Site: brandenburg
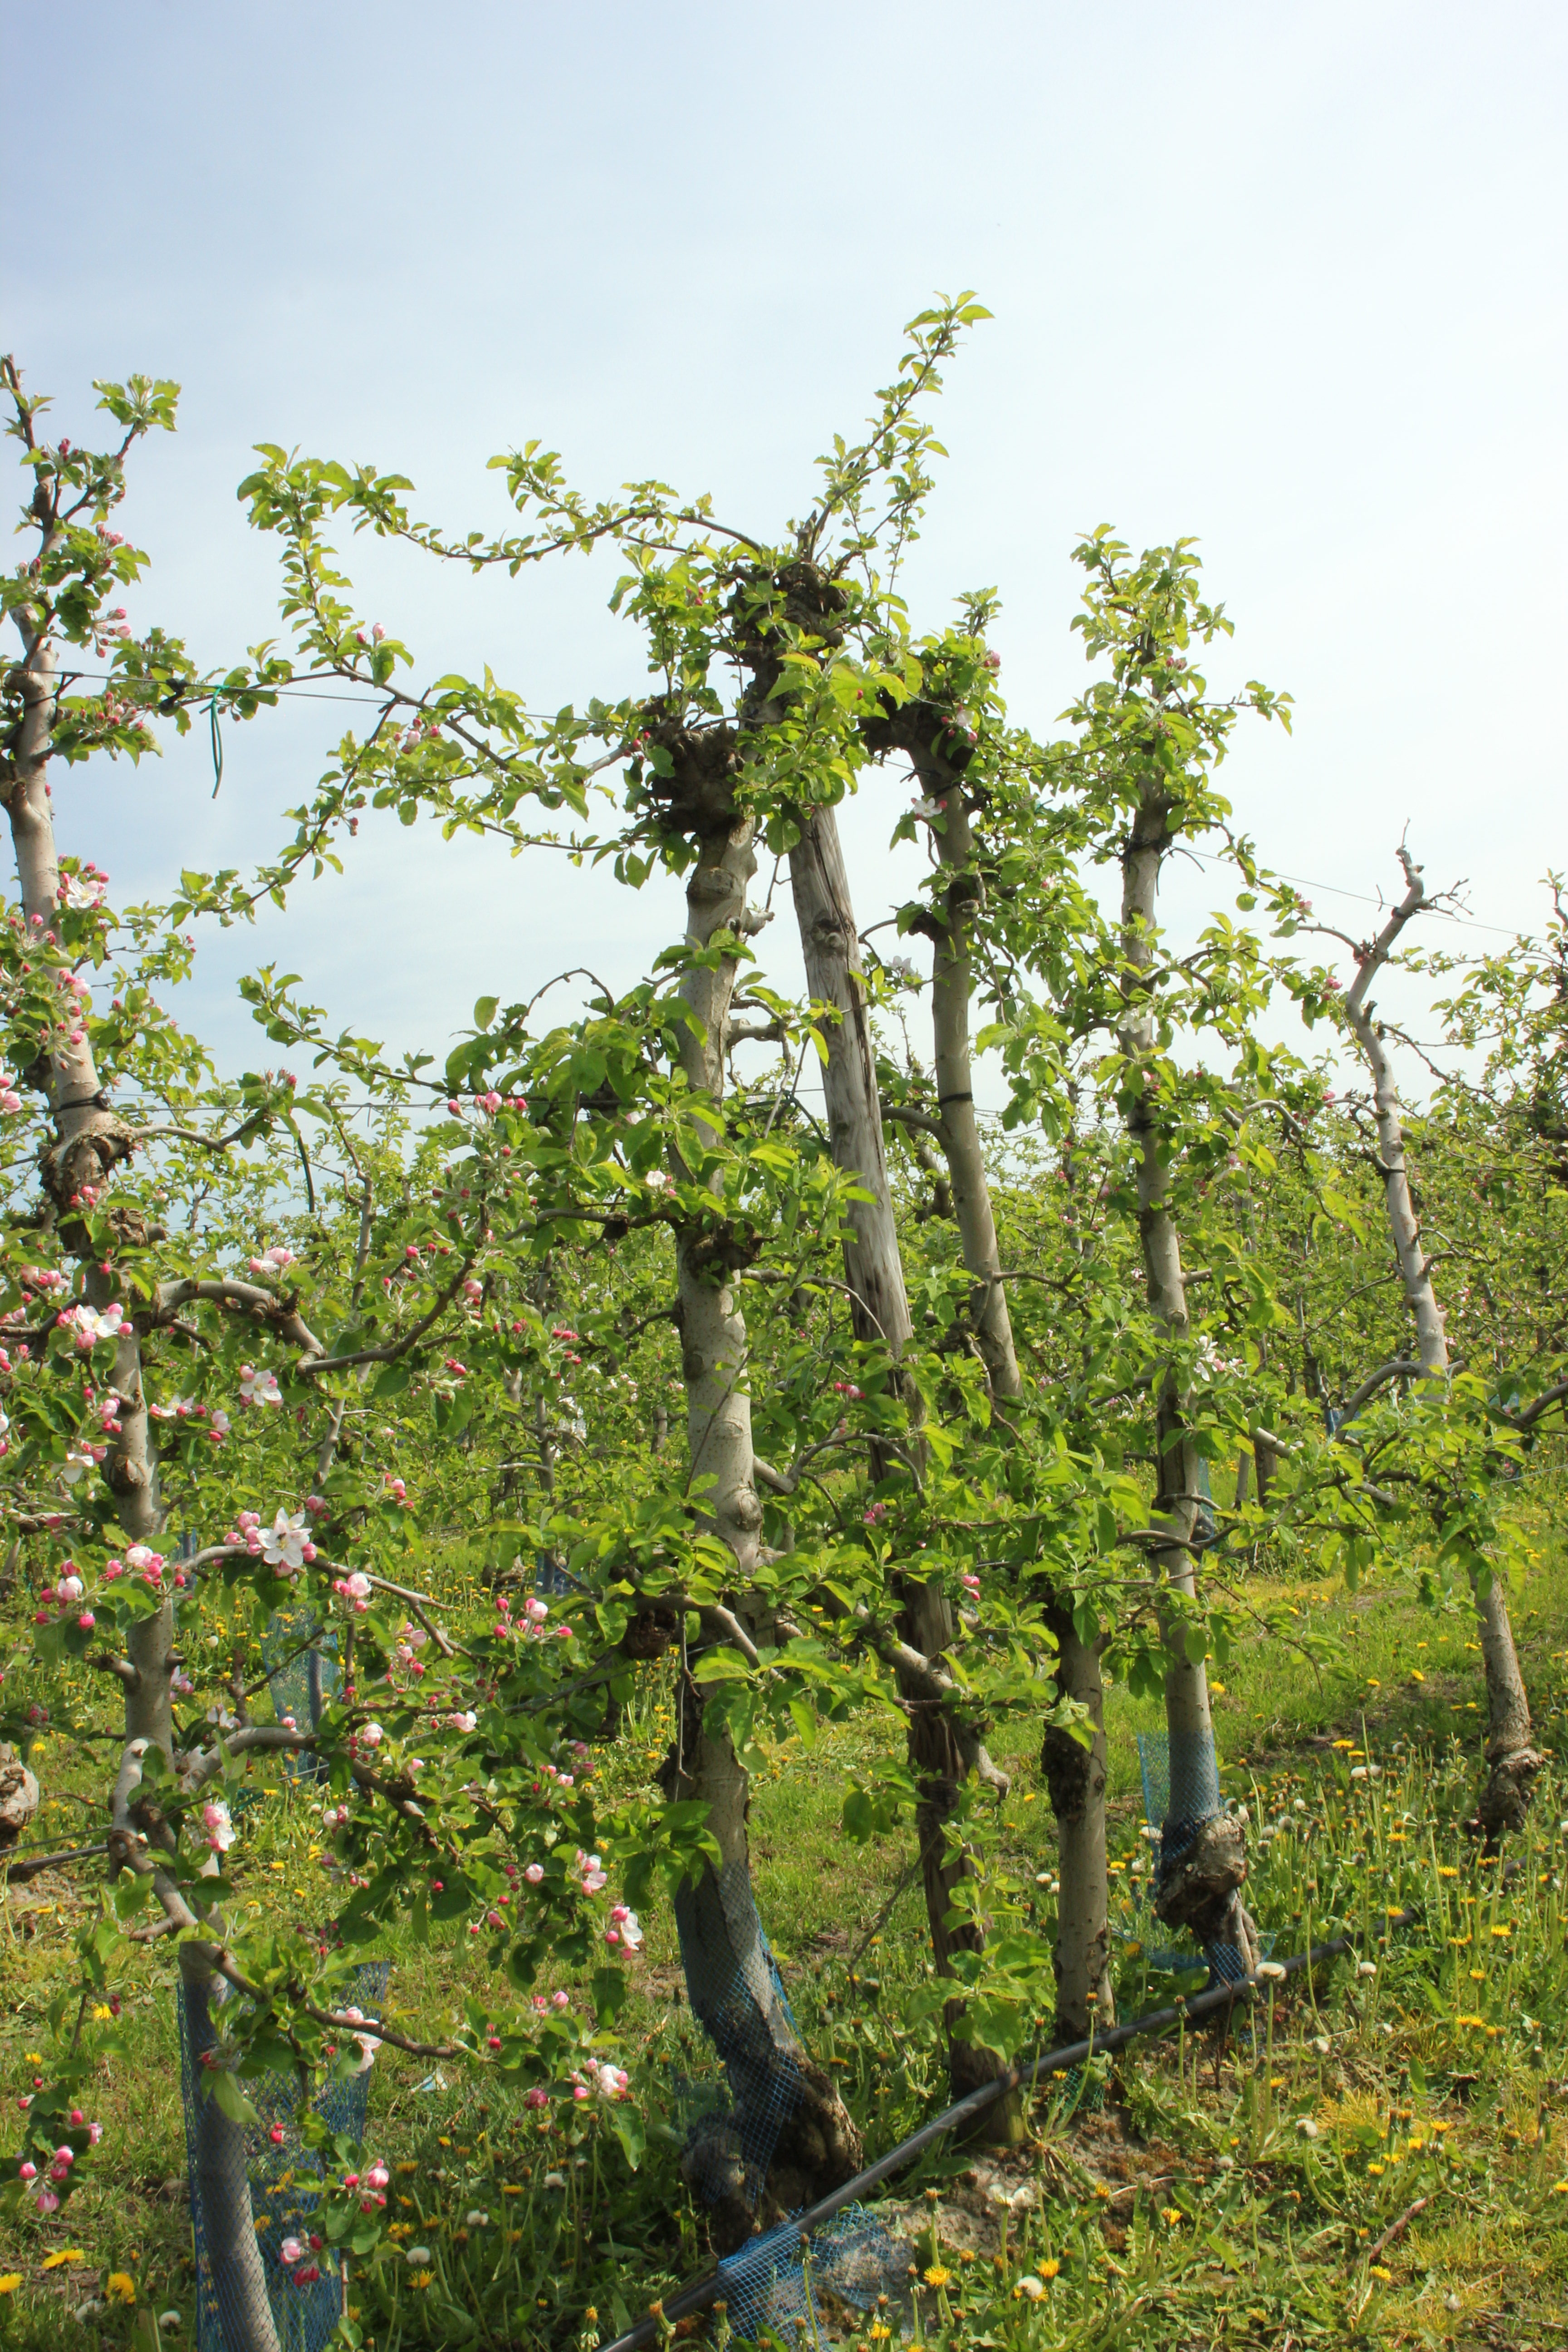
Growth stage (BBCH 60): Flowering